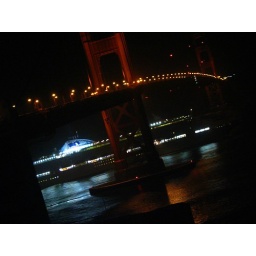
cruise ship passing under the golden gate bridge - san francisco, california